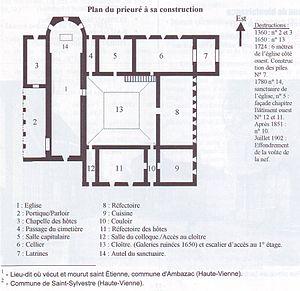
Le prieuré Notre-Dame et Saint-Étienne de Villiers est un monastère catholique de l'ordre de Grandmont située à Villeloin-Coulangé, près de Loches, dans le département français d'Indre-et-Loire en région Centre-Val de Loire.